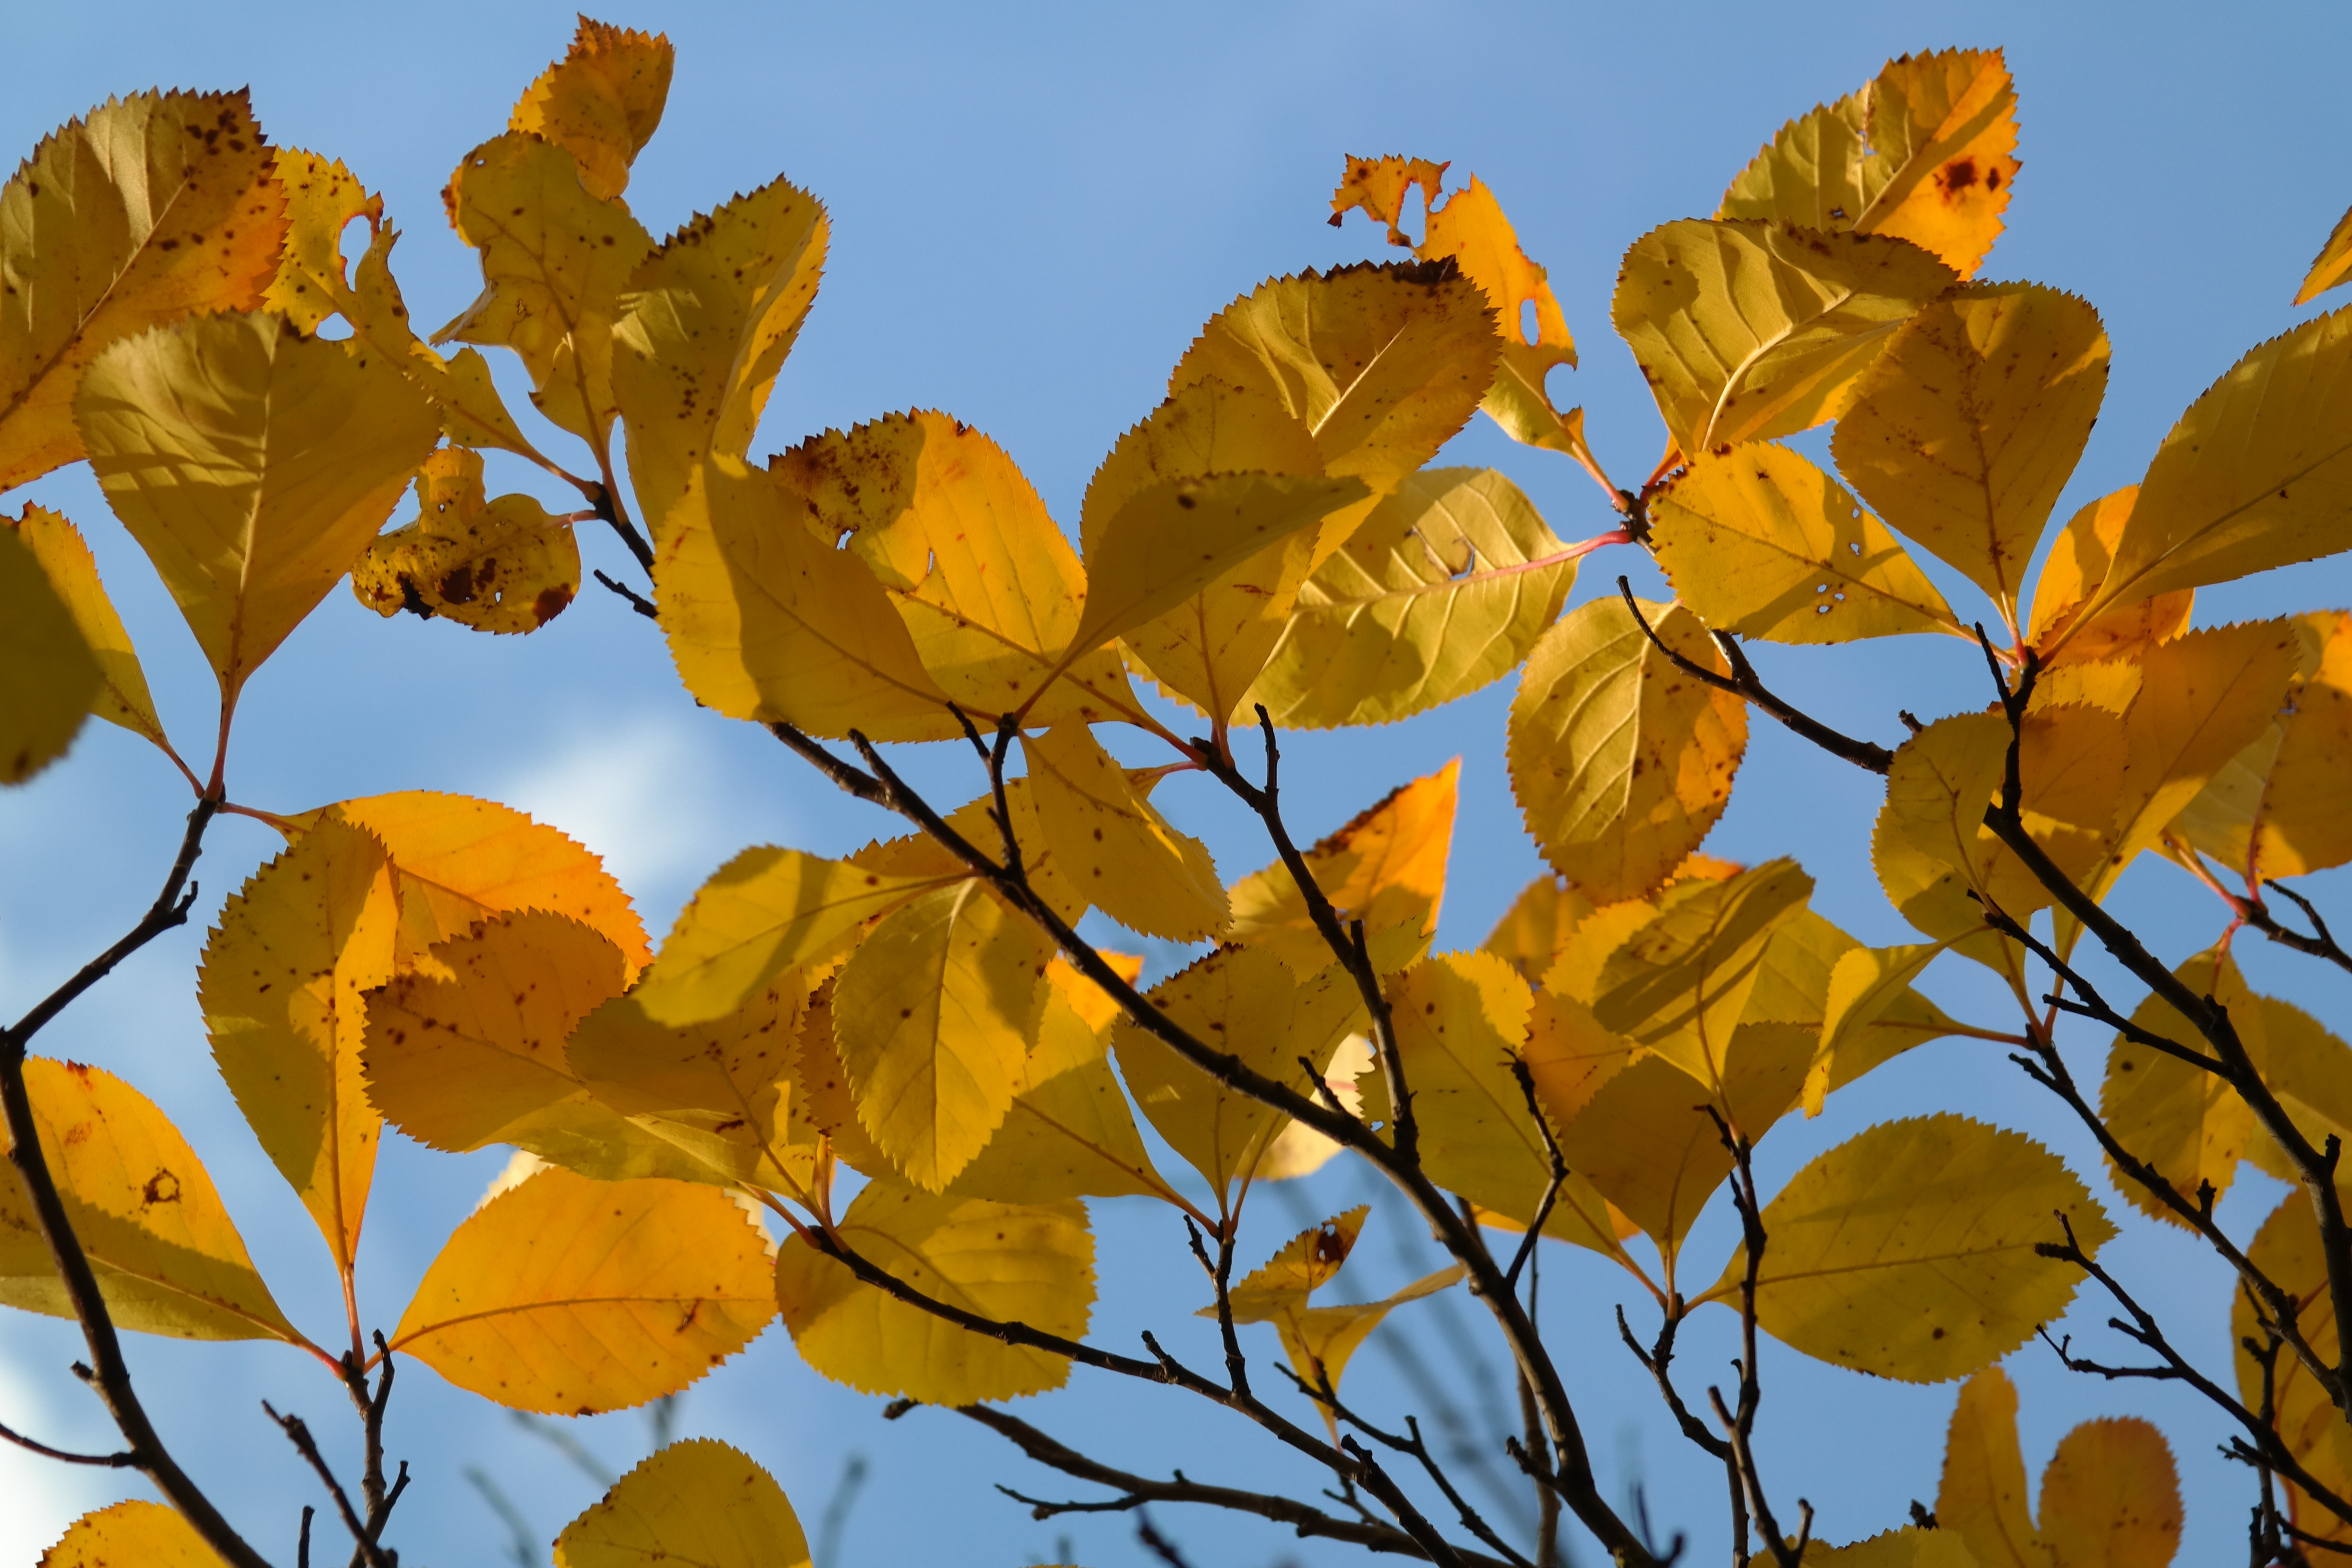
tree, branch, plant, sunlight, leaf, flower, bush, golden, autumn, yellow, season, coloring, leaves, deciduous, grove, large, fall color, fall foliage, golden autumn, hawthorn, crataegus, kernobstgewaechs, rose greenhouse, flowering plant, maidenhair tree, rosaceae, thorn apple, plant stem, woody plant, land plant, leather leaf wei dorn, valve thorn, crataegus crus galli, crataegus crus wei dorn, home remedy plant